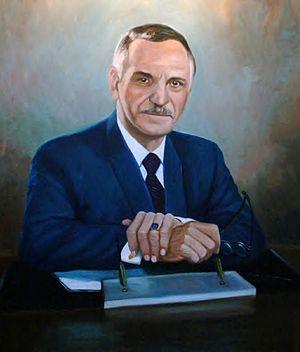
Des élections générales ont eu lieu à Porto Rico le 5 novembre 1968.
Des élections générales ont eu lieu à Porto Rico le 7 novembre 1972.
Des élections générales ont eu lieu à Porto Rico le 8 novembre 1960. Luis Muñoz Marín, du Parti populaire démocrate, a été réélu gouverneur, tandis que le PPD a également remporté la majorité des voix aux élections à la Chambre des représentants. Le taux de participation était de 84,6%.